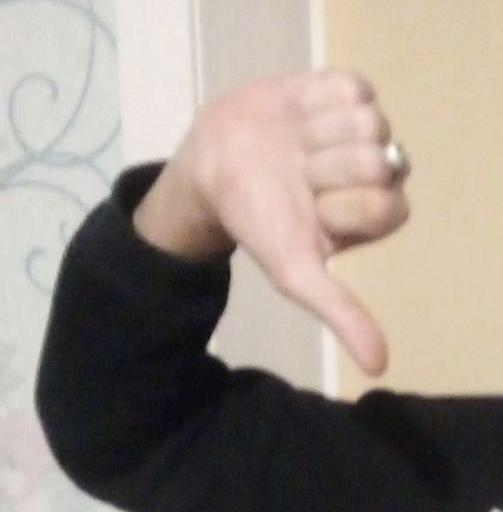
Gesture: dislike